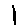
Label: 1